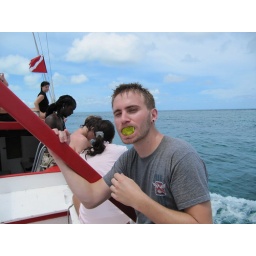
We had fresh oranges, watermelon and pineapple after our first stop. The oranges in Belize had green skins.